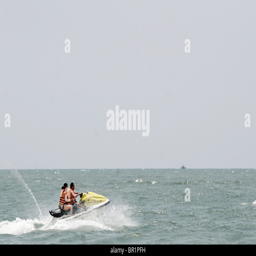
a jet ski on the sea off the coast